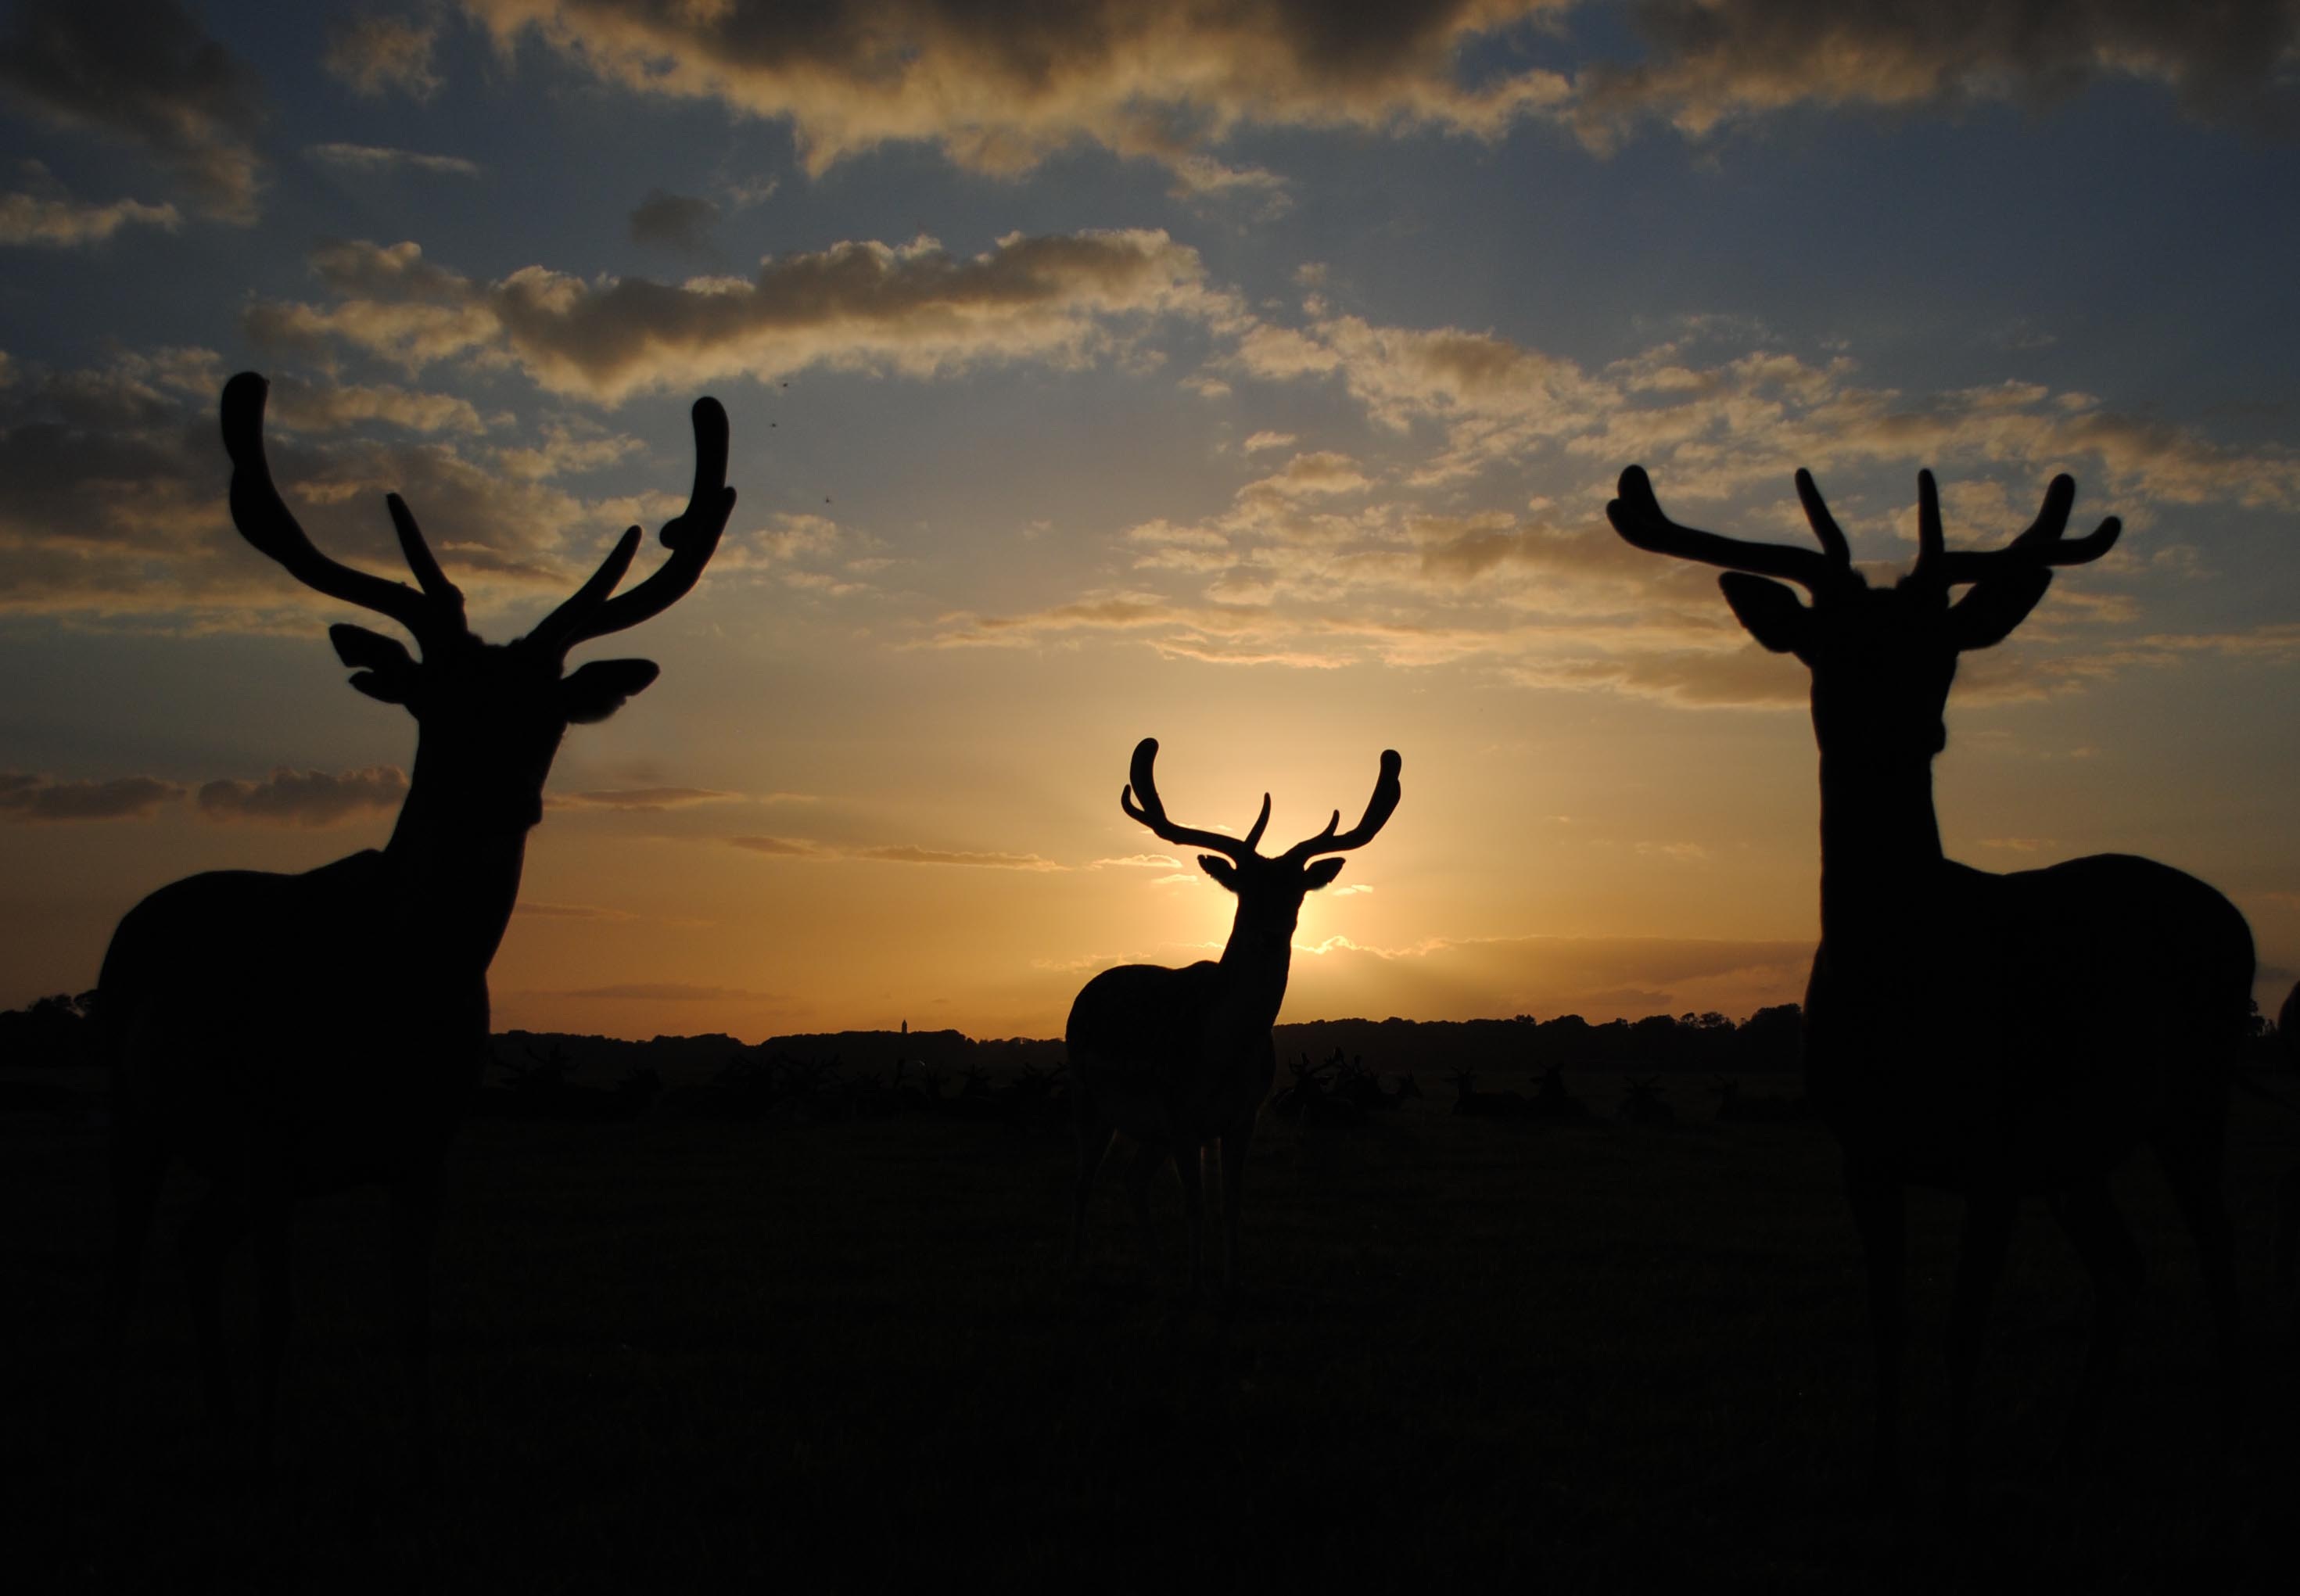
silhouette, sunrise, sunset, morning, dawn, deer, evening, mammal, fauna, savanna, horns, fallow